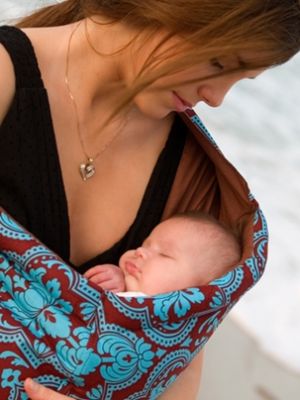
Slynge (børn)
Barn i slynge
En slynge, eller en babyslynge er er en samlet betegnelse for enkle systemer til at bære mindre børn i. Disse systemer kendes fra stort set alle kulturer. At bære børn i slynger er en central del af I favn – en filosofi omkring forældreskab, udviklet af den amerikanske børnelæge William Sears. Babyslynger kan groft inddeles i tre typer; skråslynge, vikle og mei tais.